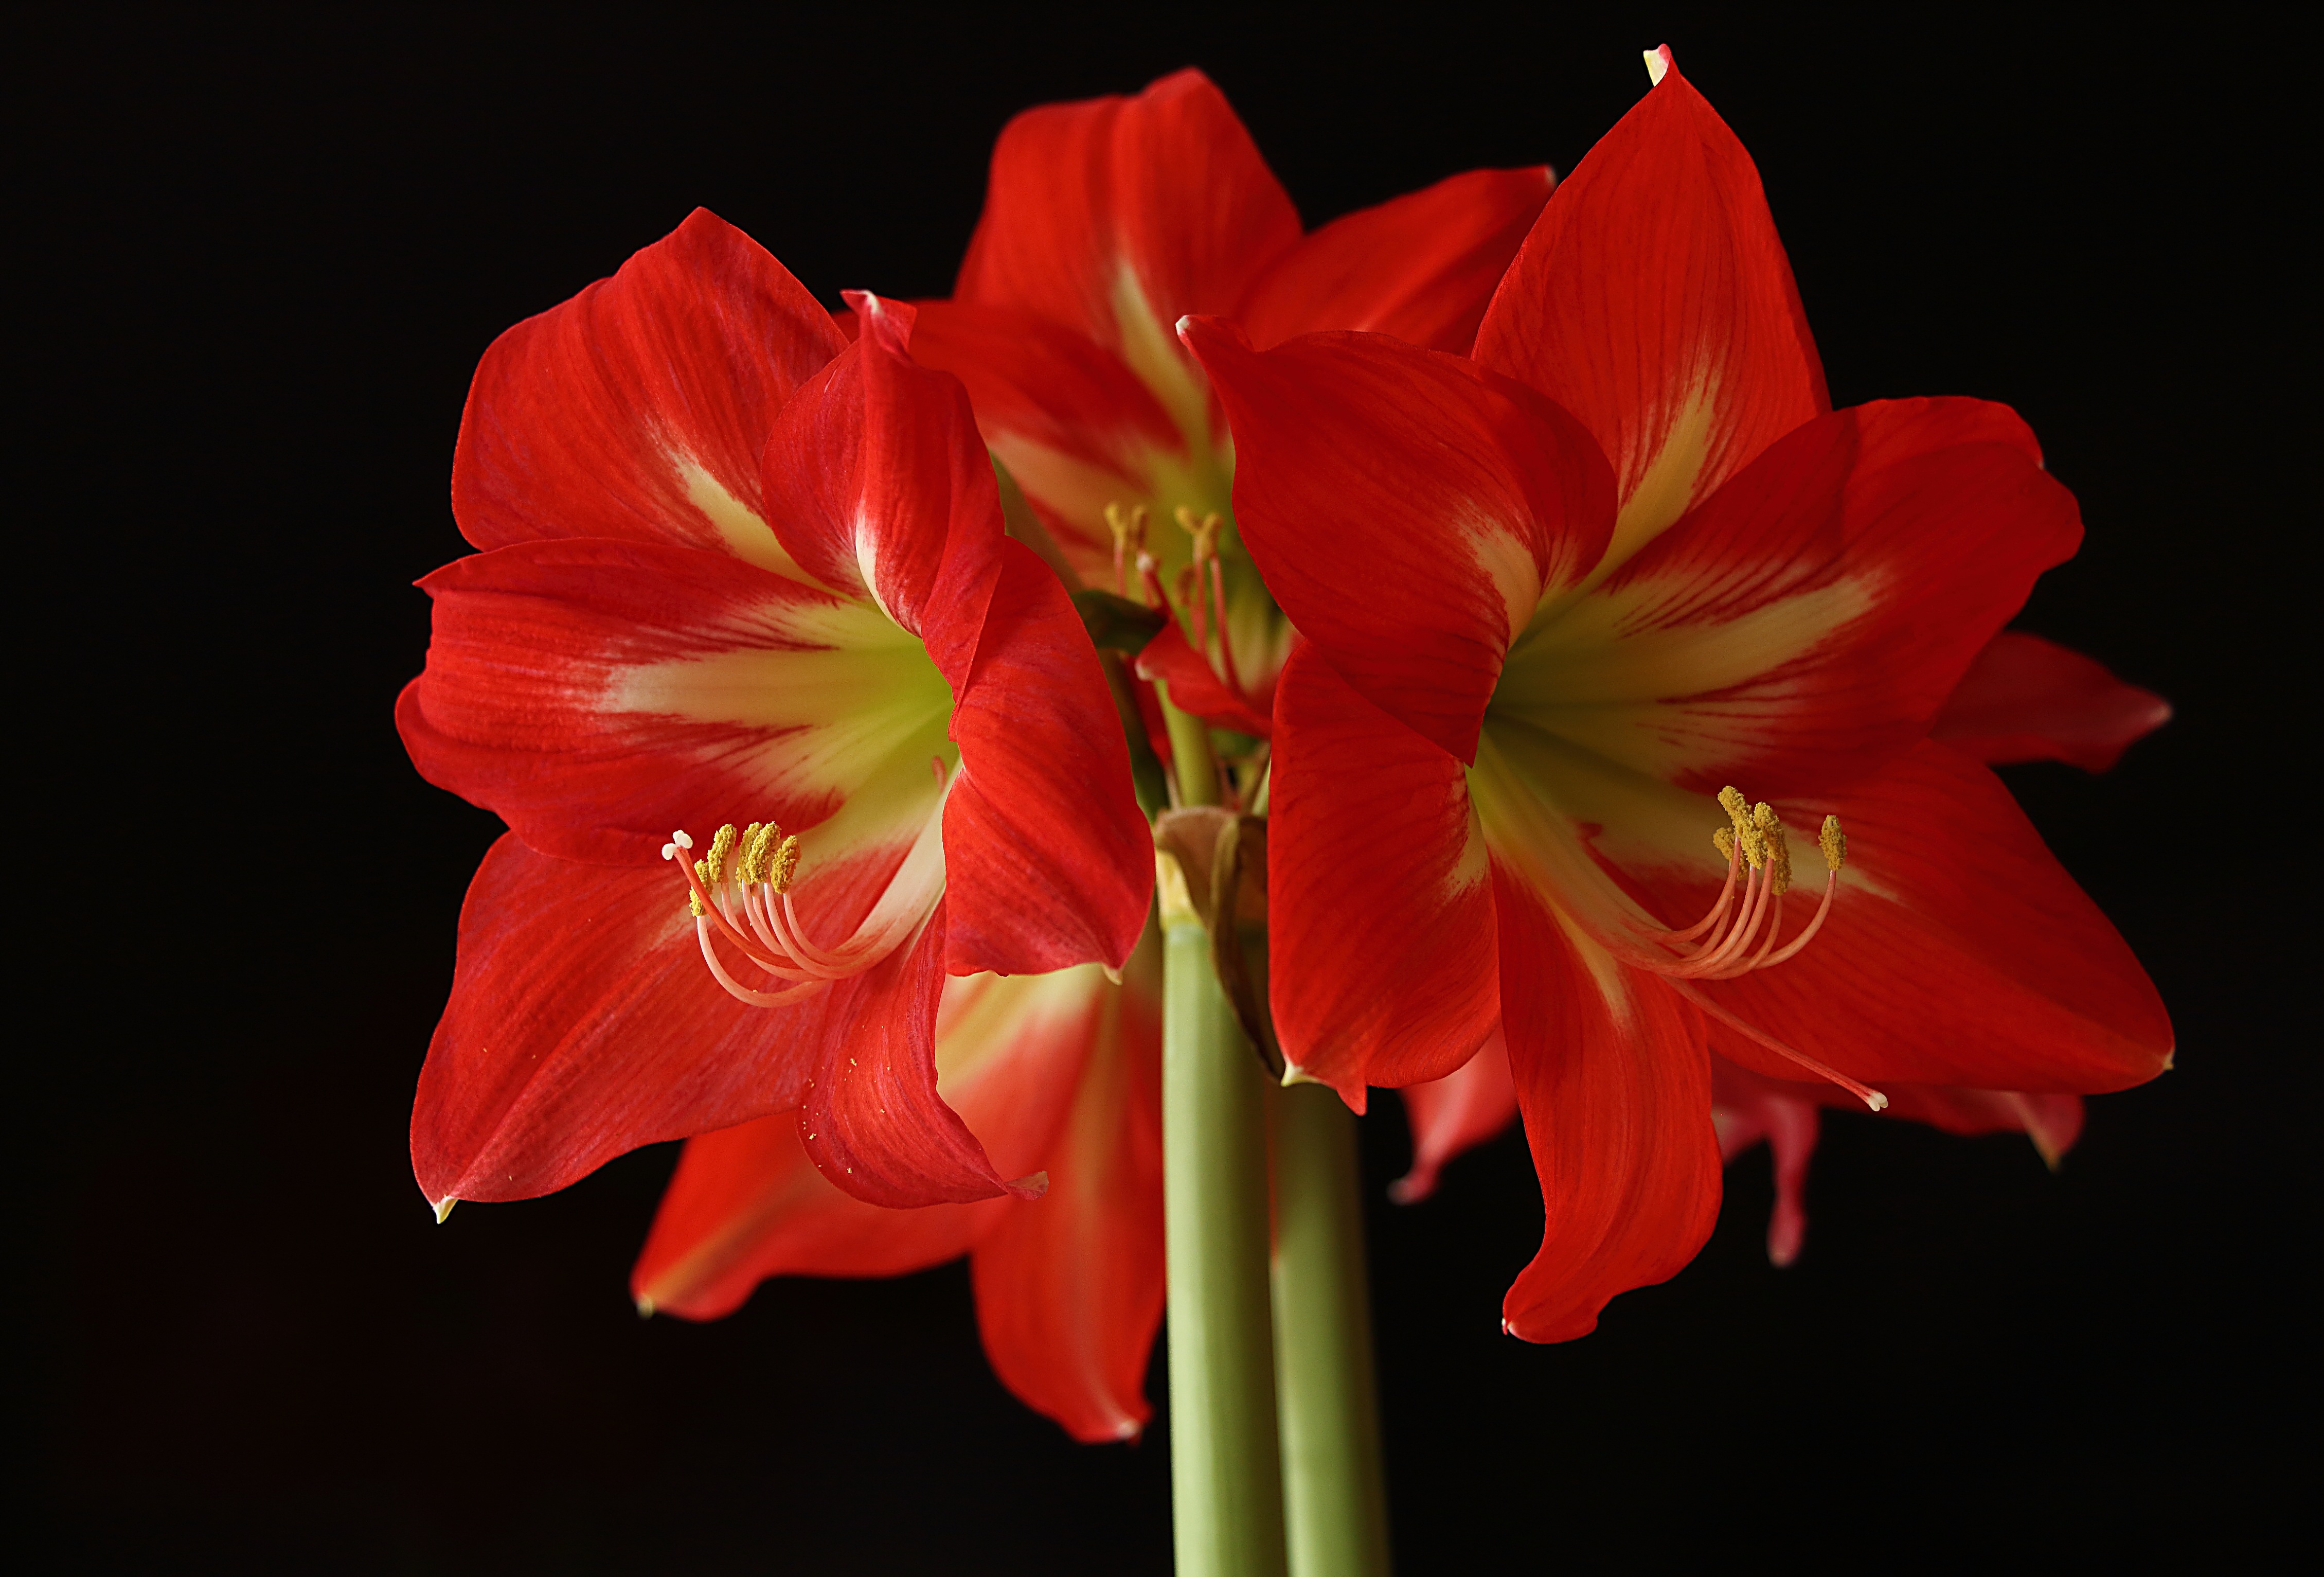
blossom, plant, flower, petal, bloom, red, close, flora, early, gorgeous, gladiolus, amaryllis, macro photography, inflorescence, flowering plant, amaryllis plant, hippeastrum, plant stem, land plant, amaryllis belladonna